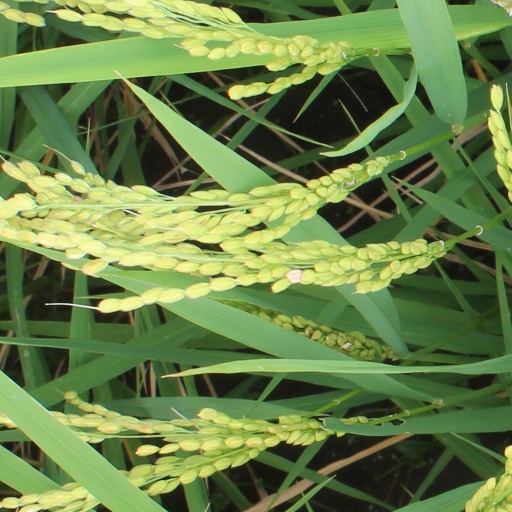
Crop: rice